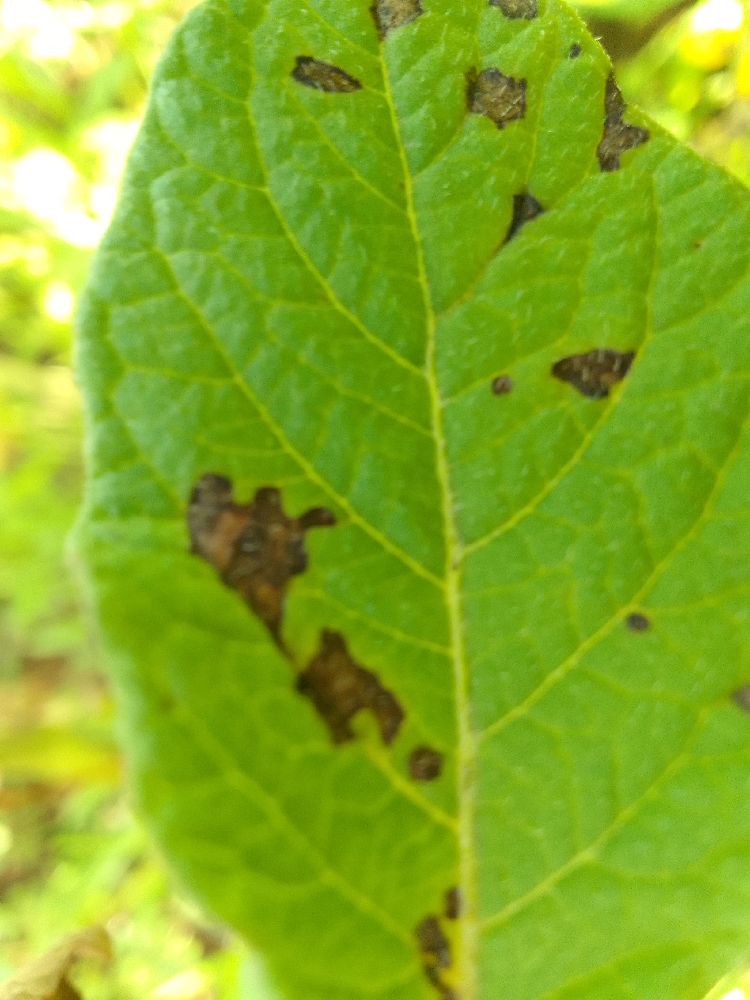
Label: Early blight